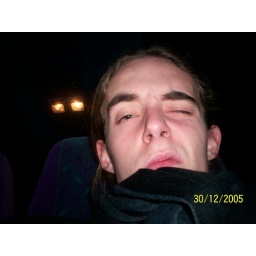
my face of disgust while having to get the bus to norwich over christmas